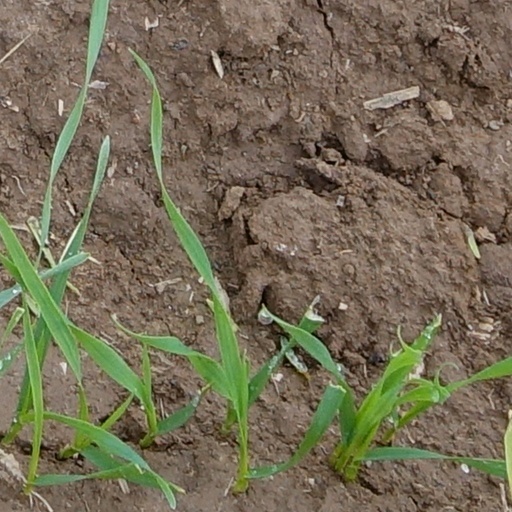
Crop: wheat